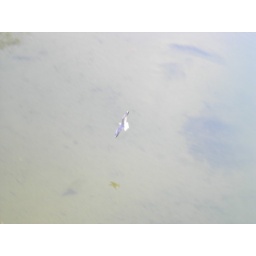
A bird flying over the Garonne